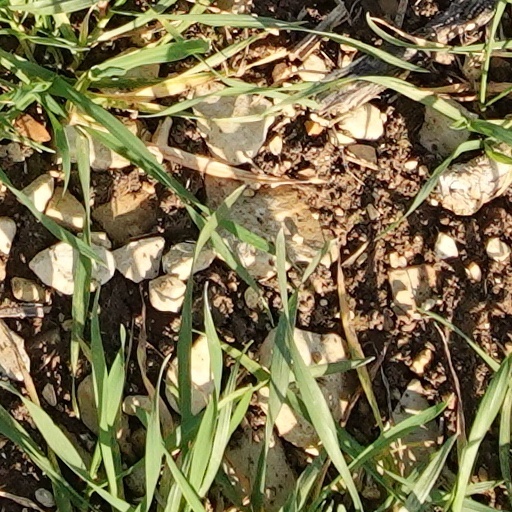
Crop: wheat